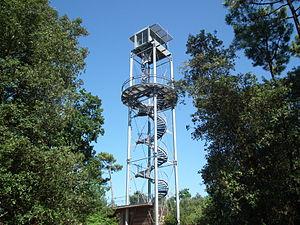
Tour d'observation du parc de l'estuaire, Saint-Georges-de-Didonne.
Le parc de l'estuaire est un site naturel protégé situé à Saint-Georges-de-Didonne, au sud de l'agglomération royannaise, dans le département de la Charente-Maritime.